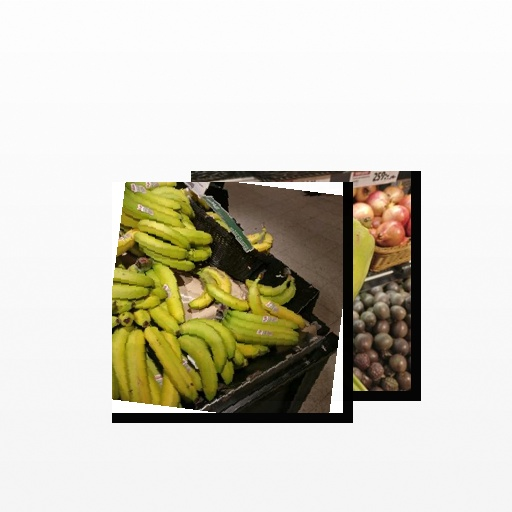
Food items: banana, papaya